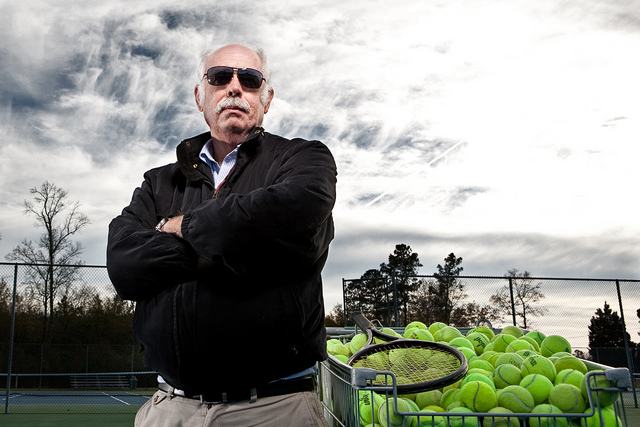
người đàn ông đứng trên sân cạnh giỏ đựng bóng tennis và vợt tennis nằm trên